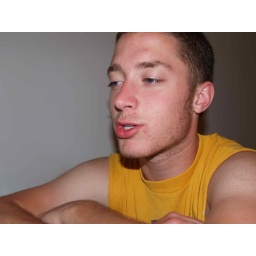
Sam in a yellow shirt